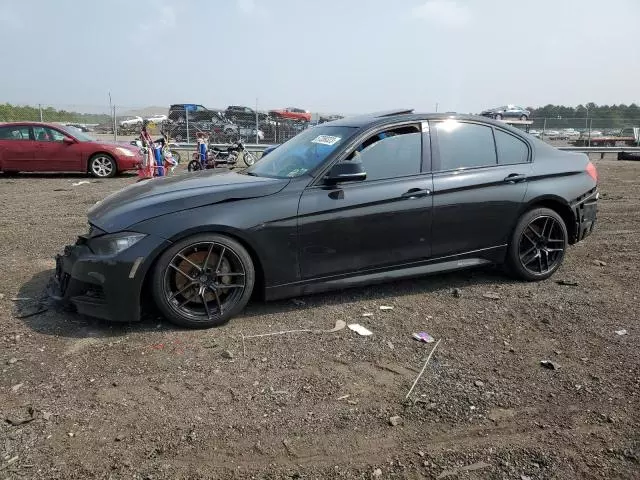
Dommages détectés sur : pare-choc avant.
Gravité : majeur